Historiography of Juan Manuel de Rosas

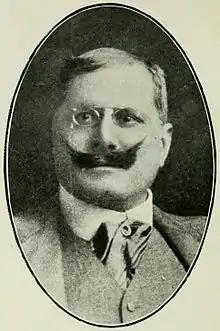
Ernesto Quesada

The years between 1880 and 1930 saw a rise of positivist essayists. They modified the approach in the study of history, but with little changes to general interpretations; for instance, the Great Man theory was gradually dismissed, favoring instead perspectives that explained history through social, mental, cultural or economic factors. José María Ramos Mejía tried to explain key biographies, specially Rosas', through a phrenologist analysis. Vicente Fidel López and Domingo Faustino Sarmiento praised his original approach, but López pointed out the lack of clinical records from the period being studied, and Sarmiento that Mejía trusted too much on libelles from that time (even by Sarmiento himself) which were more concerned with the political conflicts than with historical accuracy.